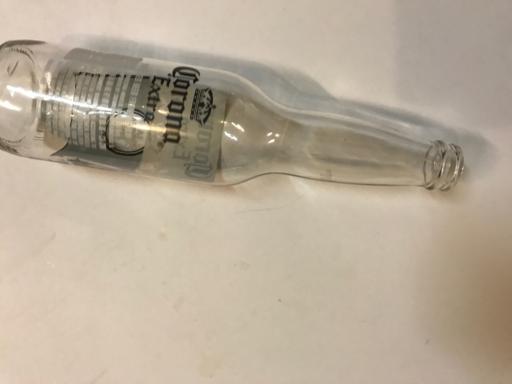
Waste category: glass